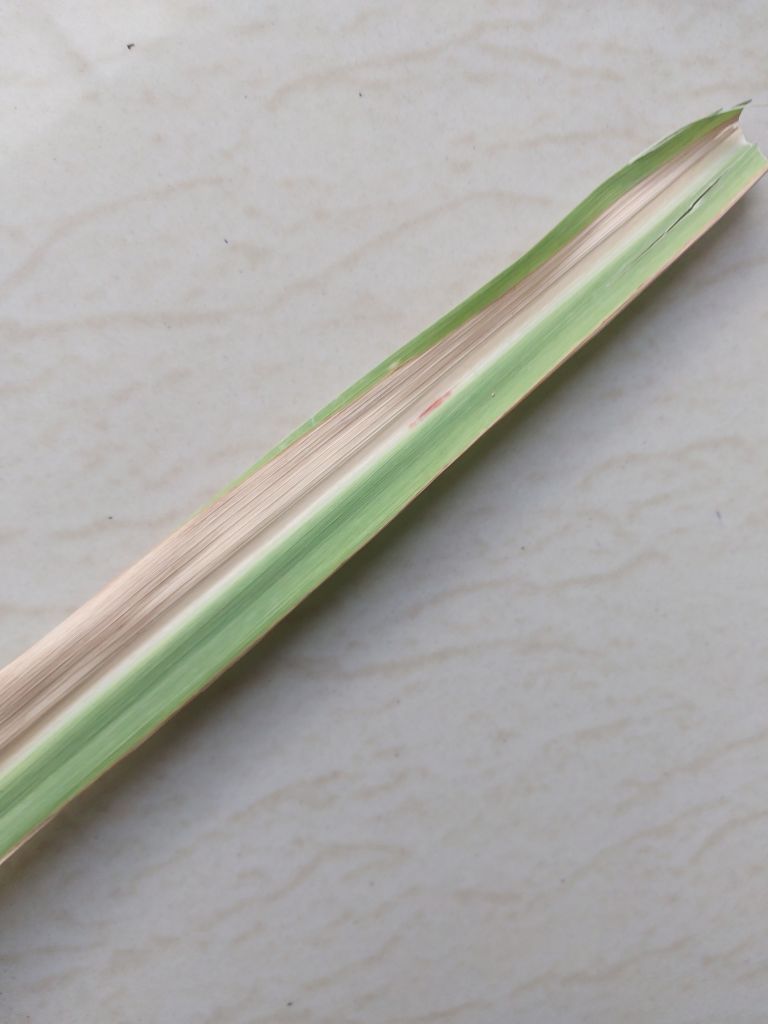
Label: Brown Spot